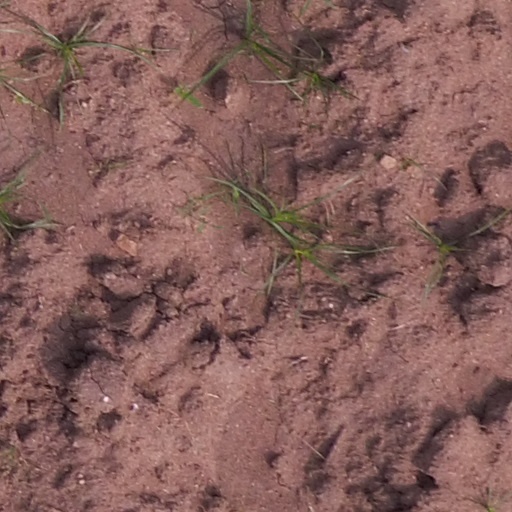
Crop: maize; corn